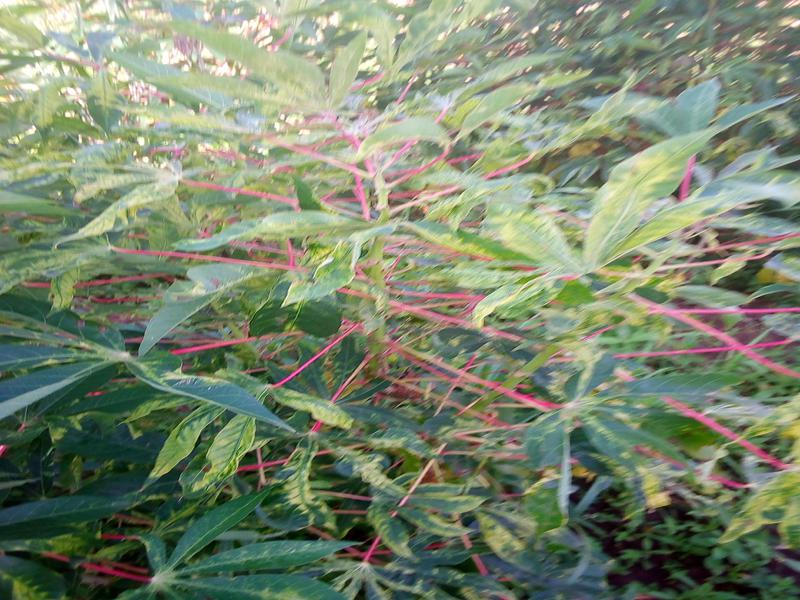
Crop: cassava
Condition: mosaic_disease